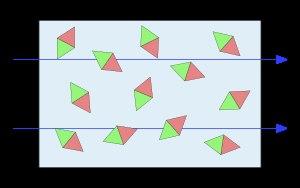
Le paramagnétisme désigne en magnétisme le comportement d'un milieu matériel qui ne possède pas d'aimantation spontanée mais qui, sous l'effet d'un champ magnétique extérieur, acquiert une aimantation orientée dans le même sens que le champ magnétique appliqué. Un matériau paramagnétique possède une susceptibilité magnétique de valeur positive. Cette grandeur sans unité est en général assez faible. L'aimantation du milieu disparaît lorsque le champ d'excitation est coupé. Il n'y a donc pas de phénomène d'hystérésis comme pour le ferromagnétisme.